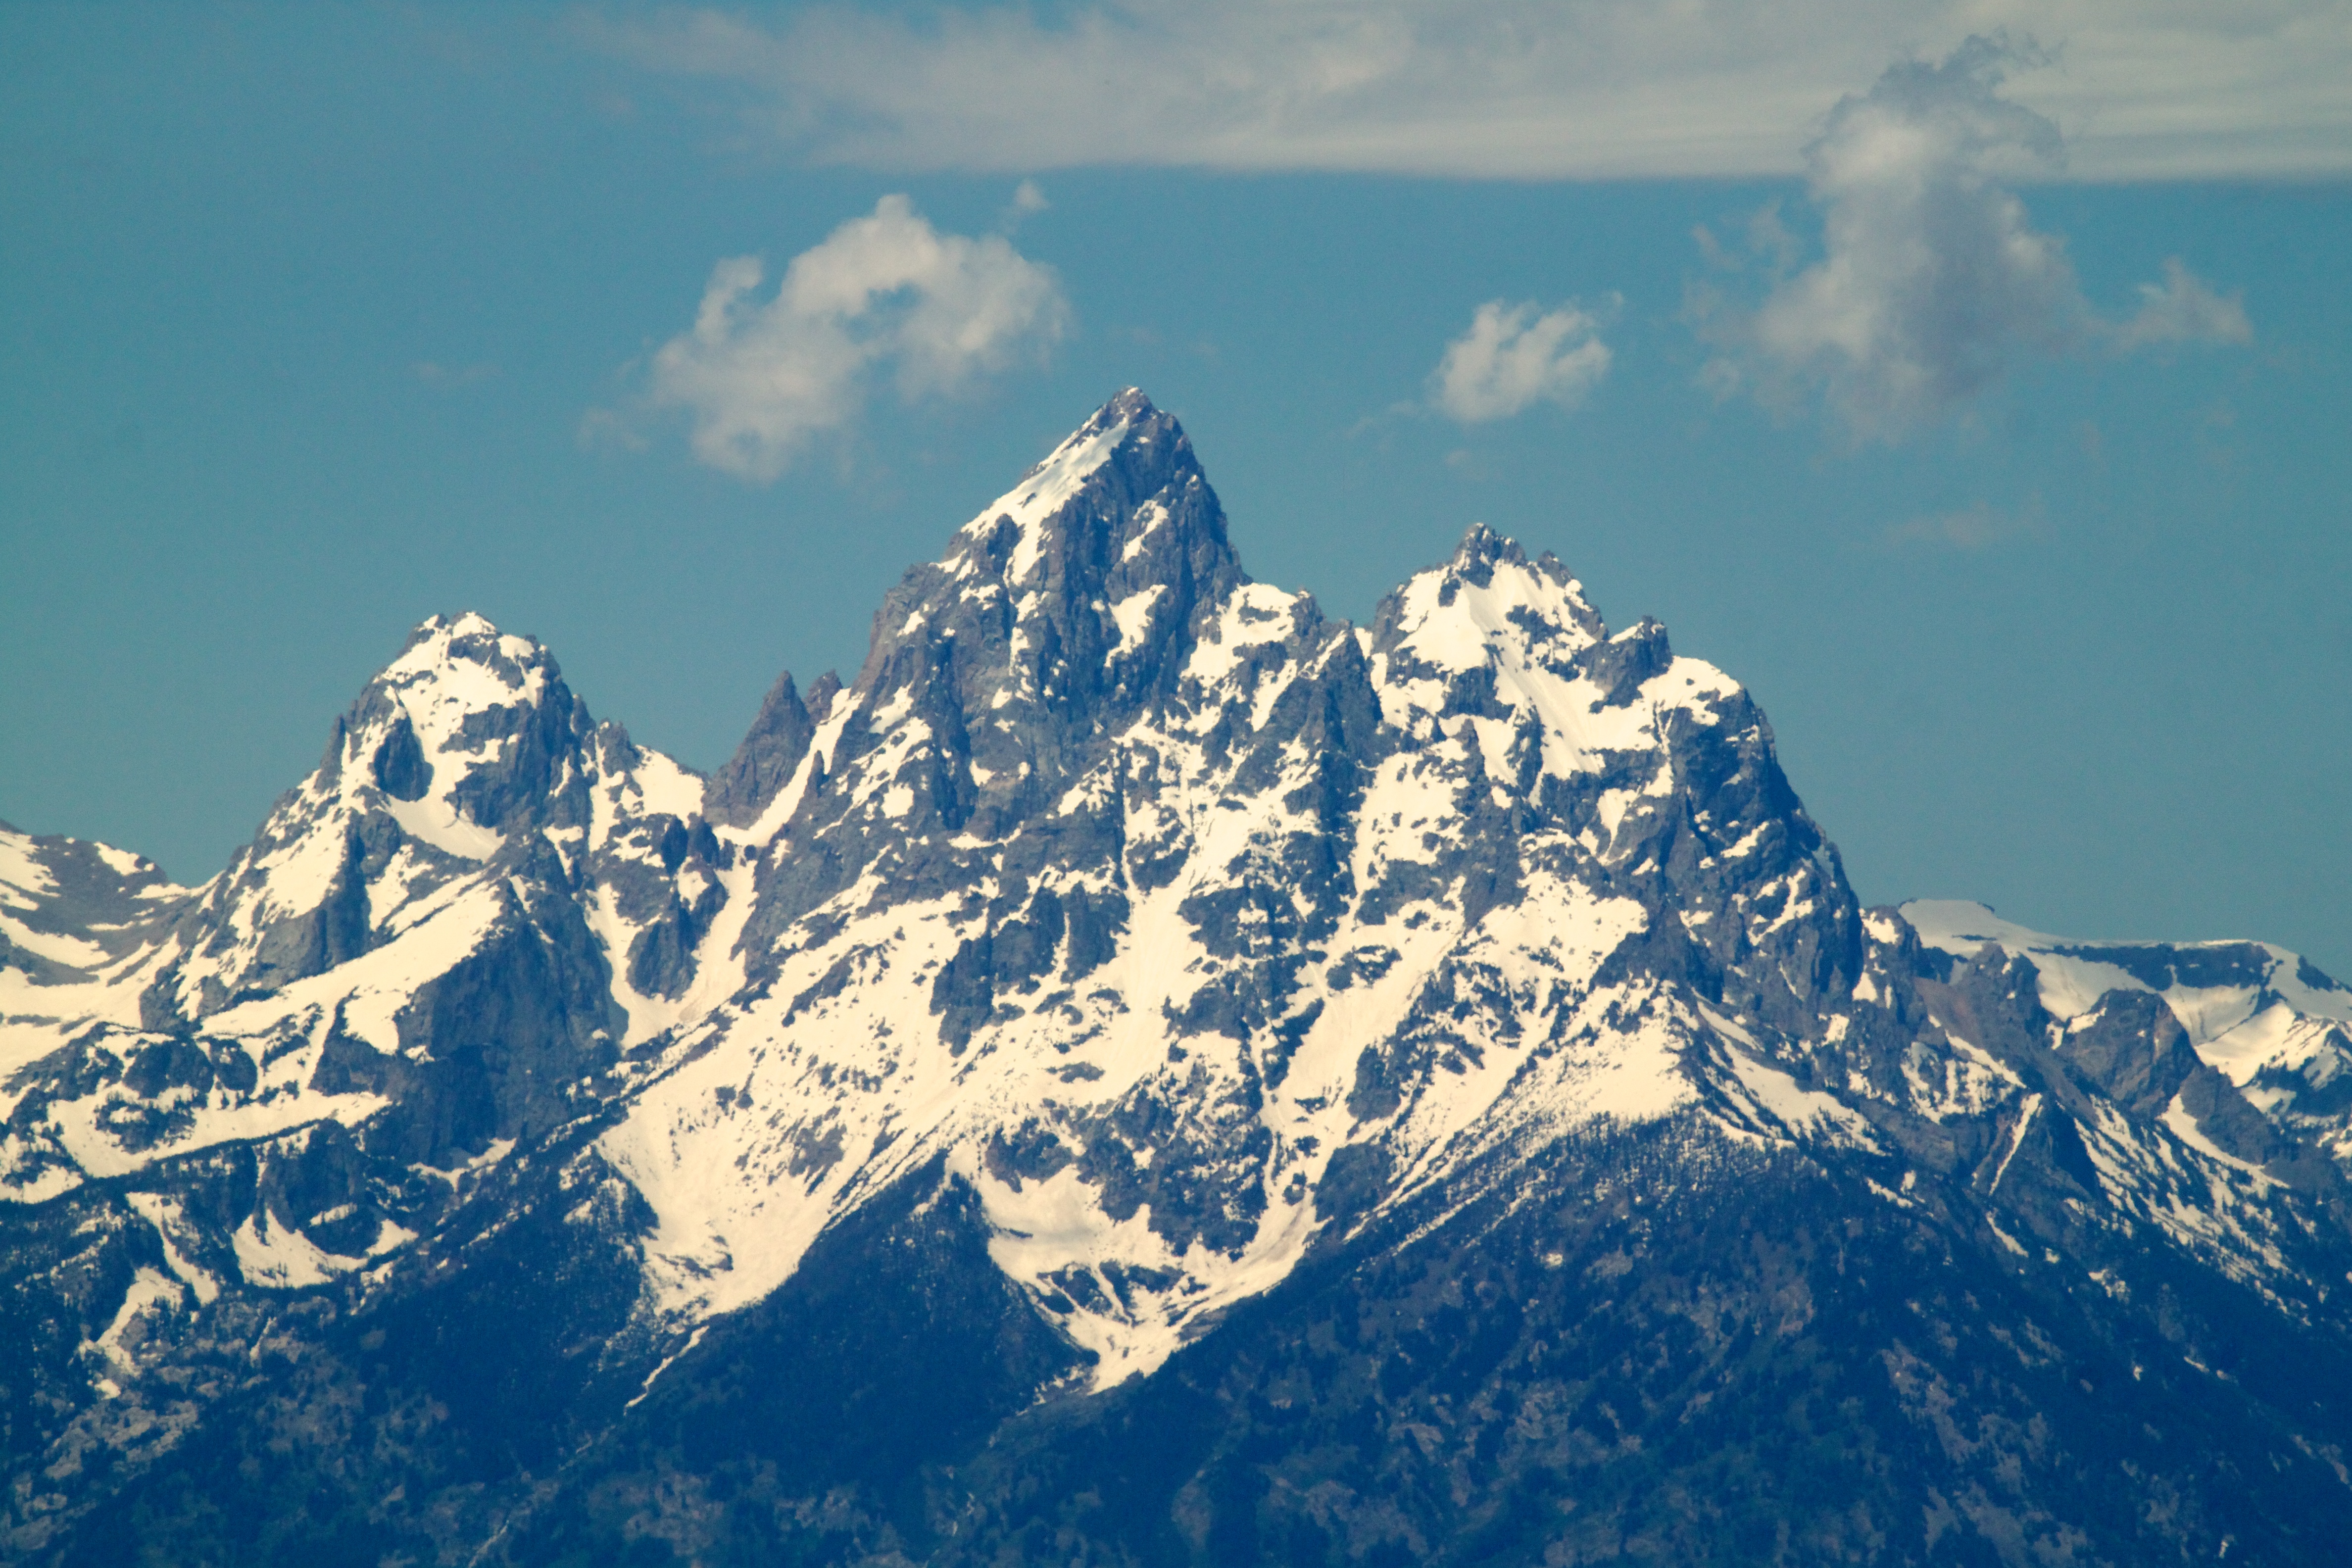
nature, mountain, snow, winter, cloud, sky, mountain range, weather, ridge, summit, mountaineering, alps, plateau, odyssey, hurleylounge, wyoming, landform, geographical feature, mountainous landforms